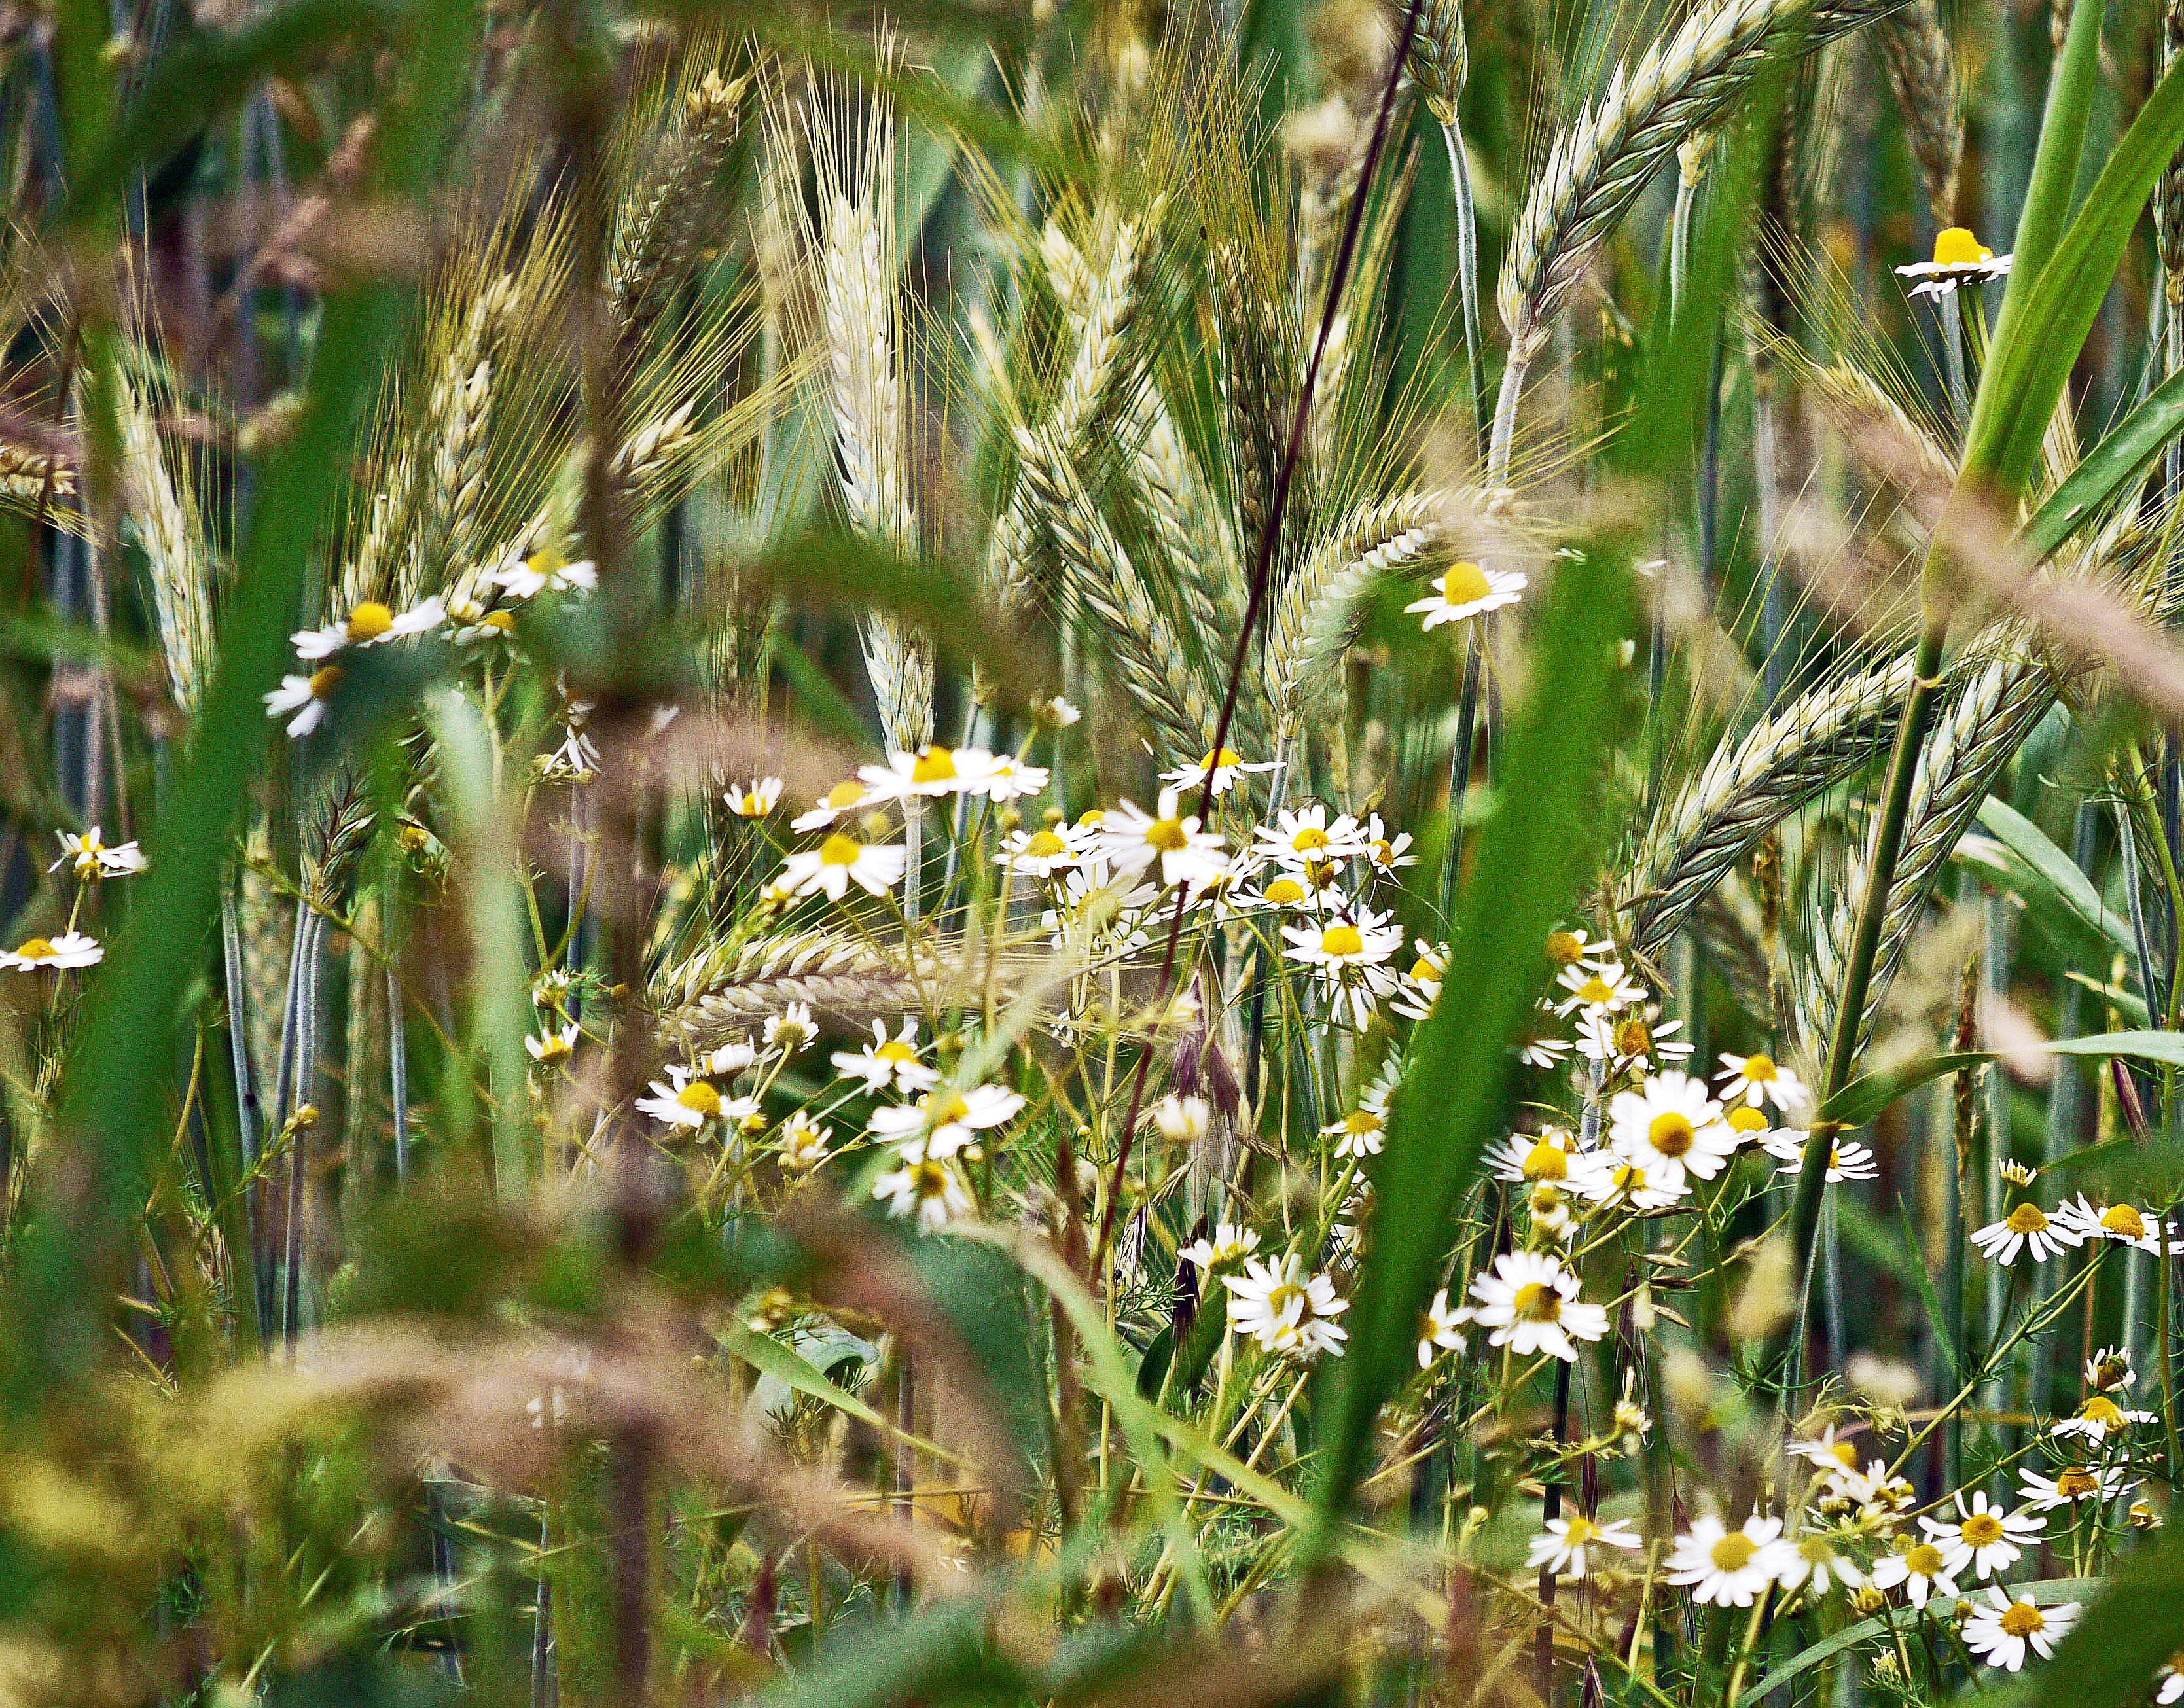
nature, grass, plant, field, lawn, meadow, barley, grain, prairie, flower, summer, wildlife, foliage, food, green, jungle, crop, botany, agriculture, flora, spike, wildflower, flowers, vegetation, cornfield, cereals, habitat, ecosystem, chamomile, grasses, arable, halme, flowering plant, natural environment, grass family, land plant